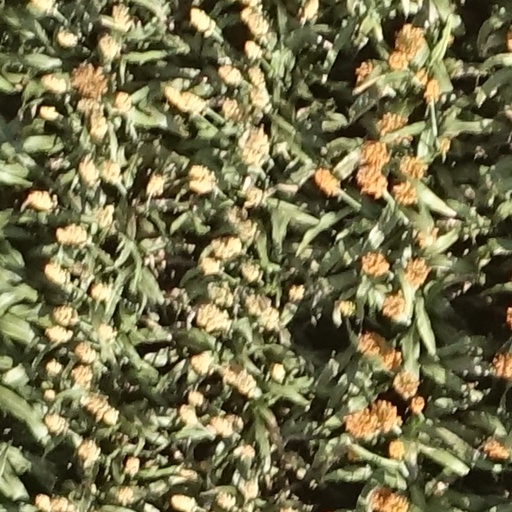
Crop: sorghum